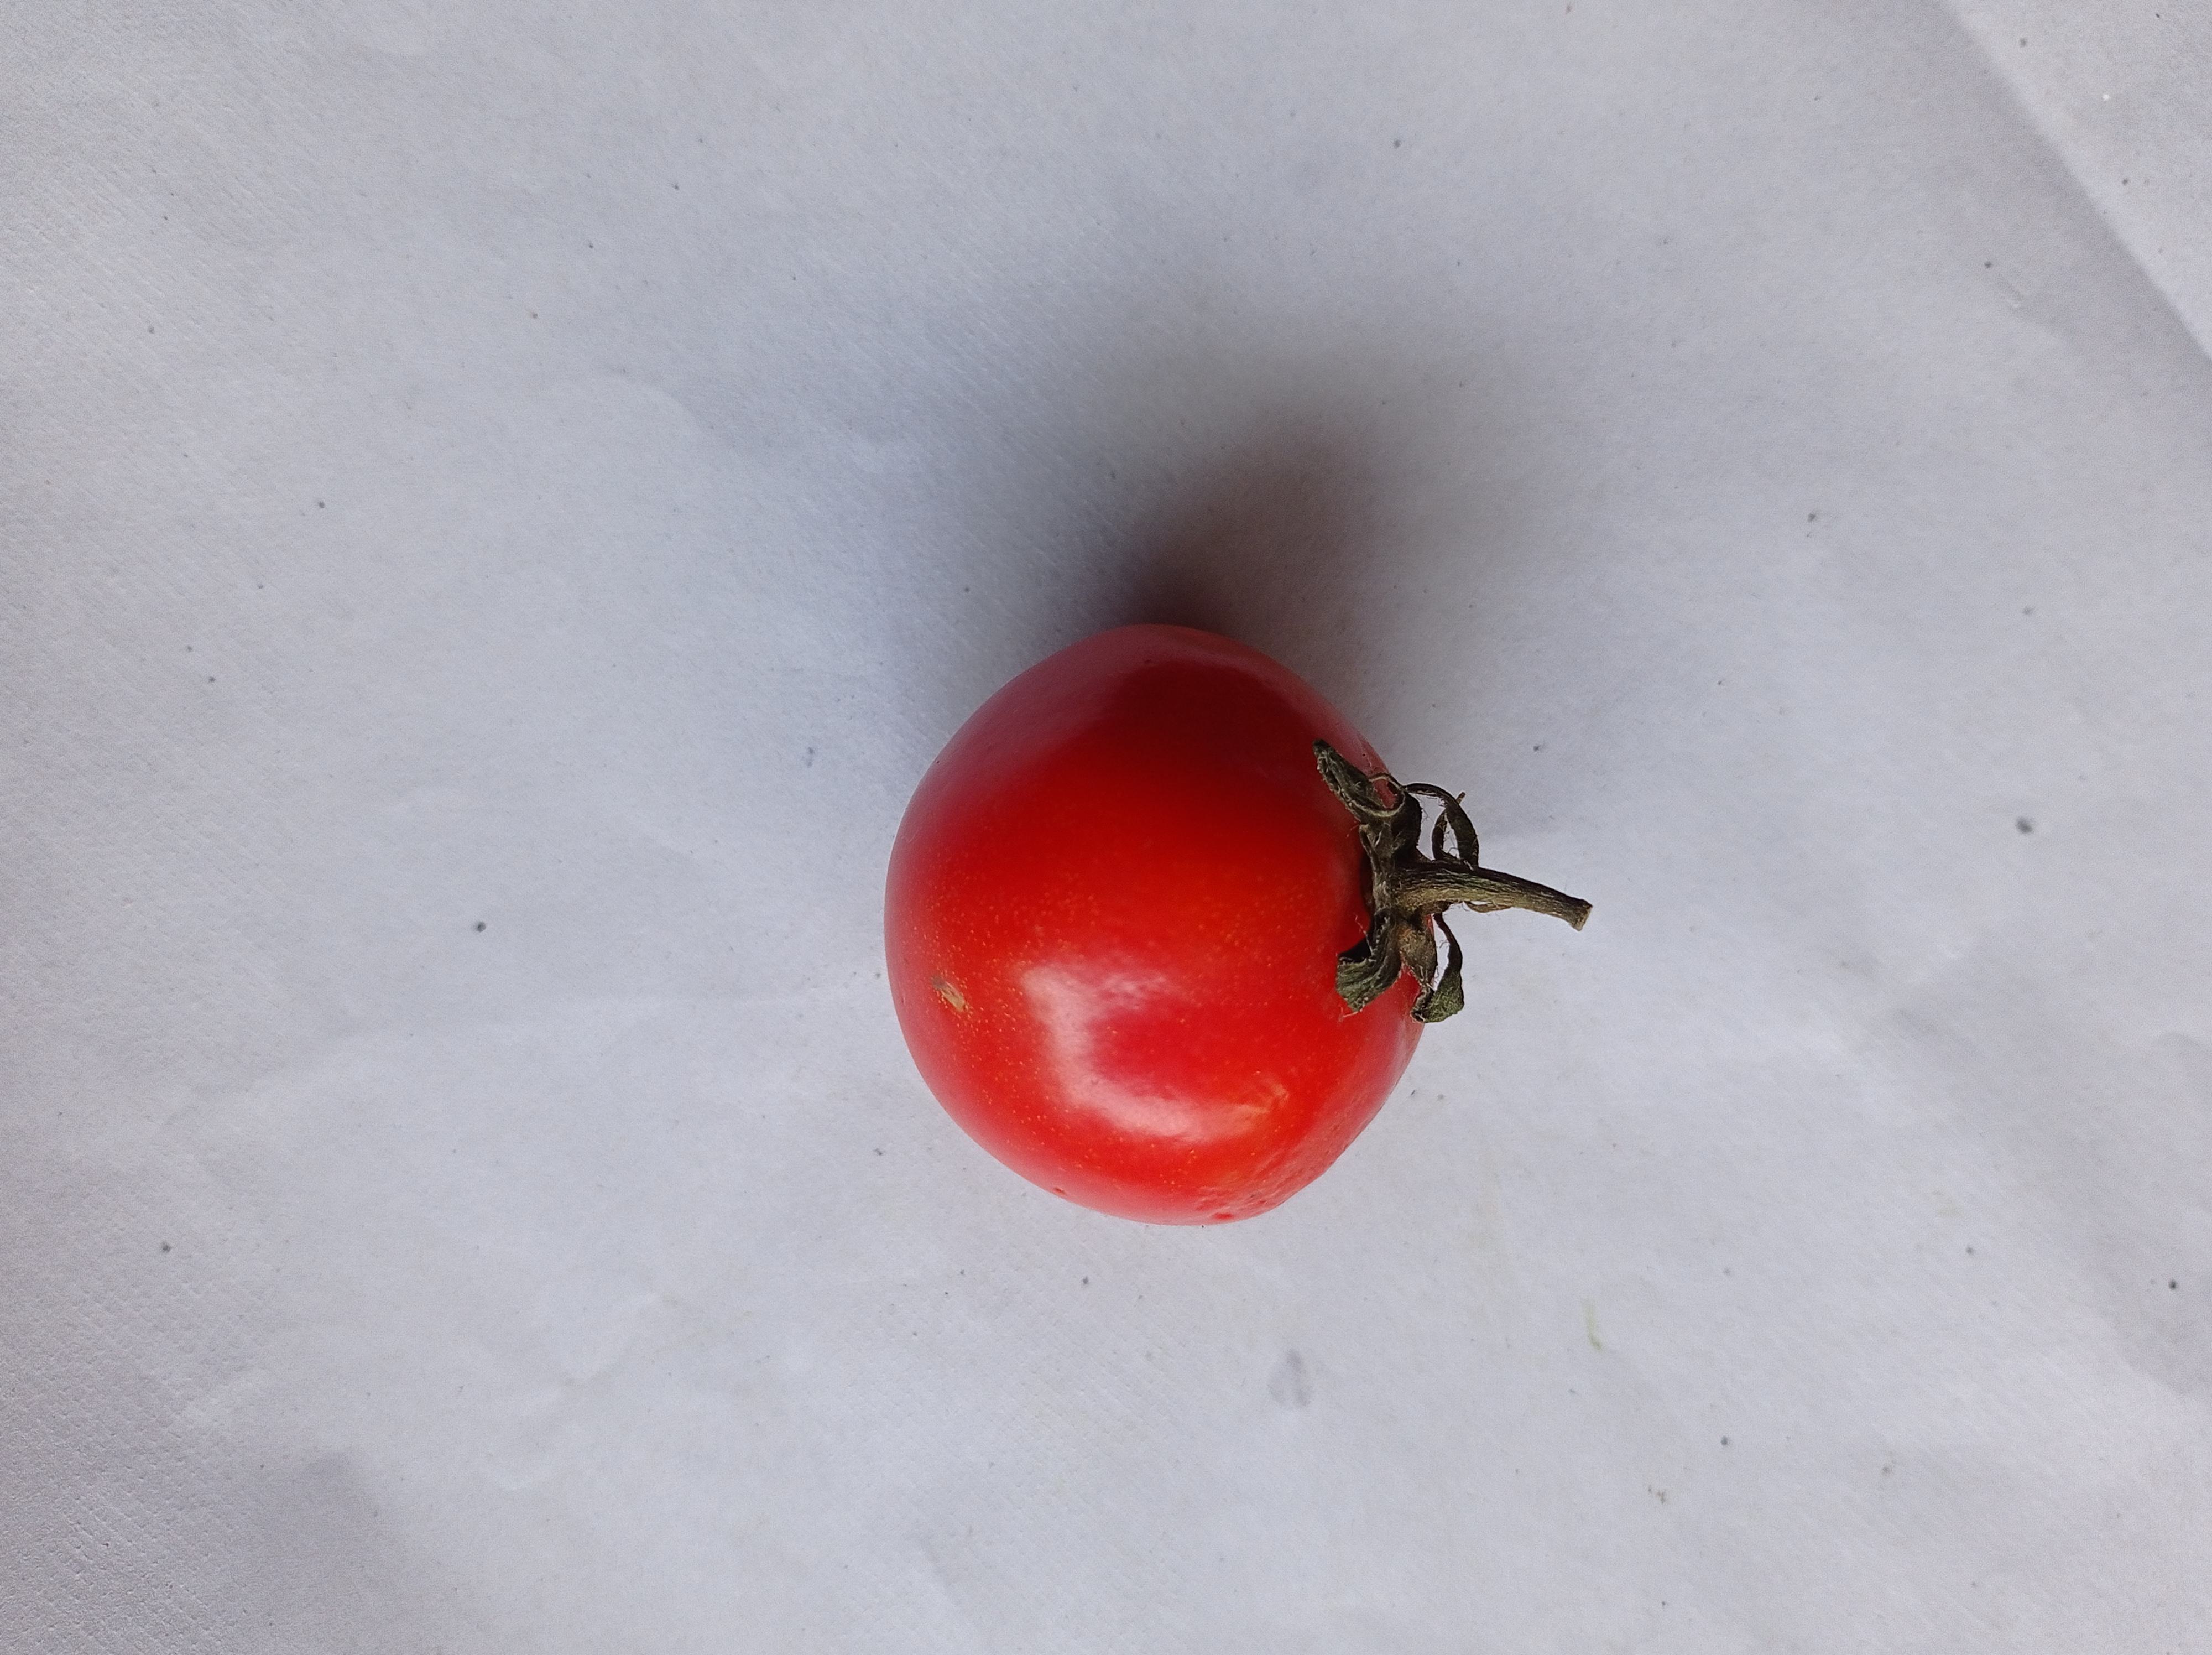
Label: Fresh